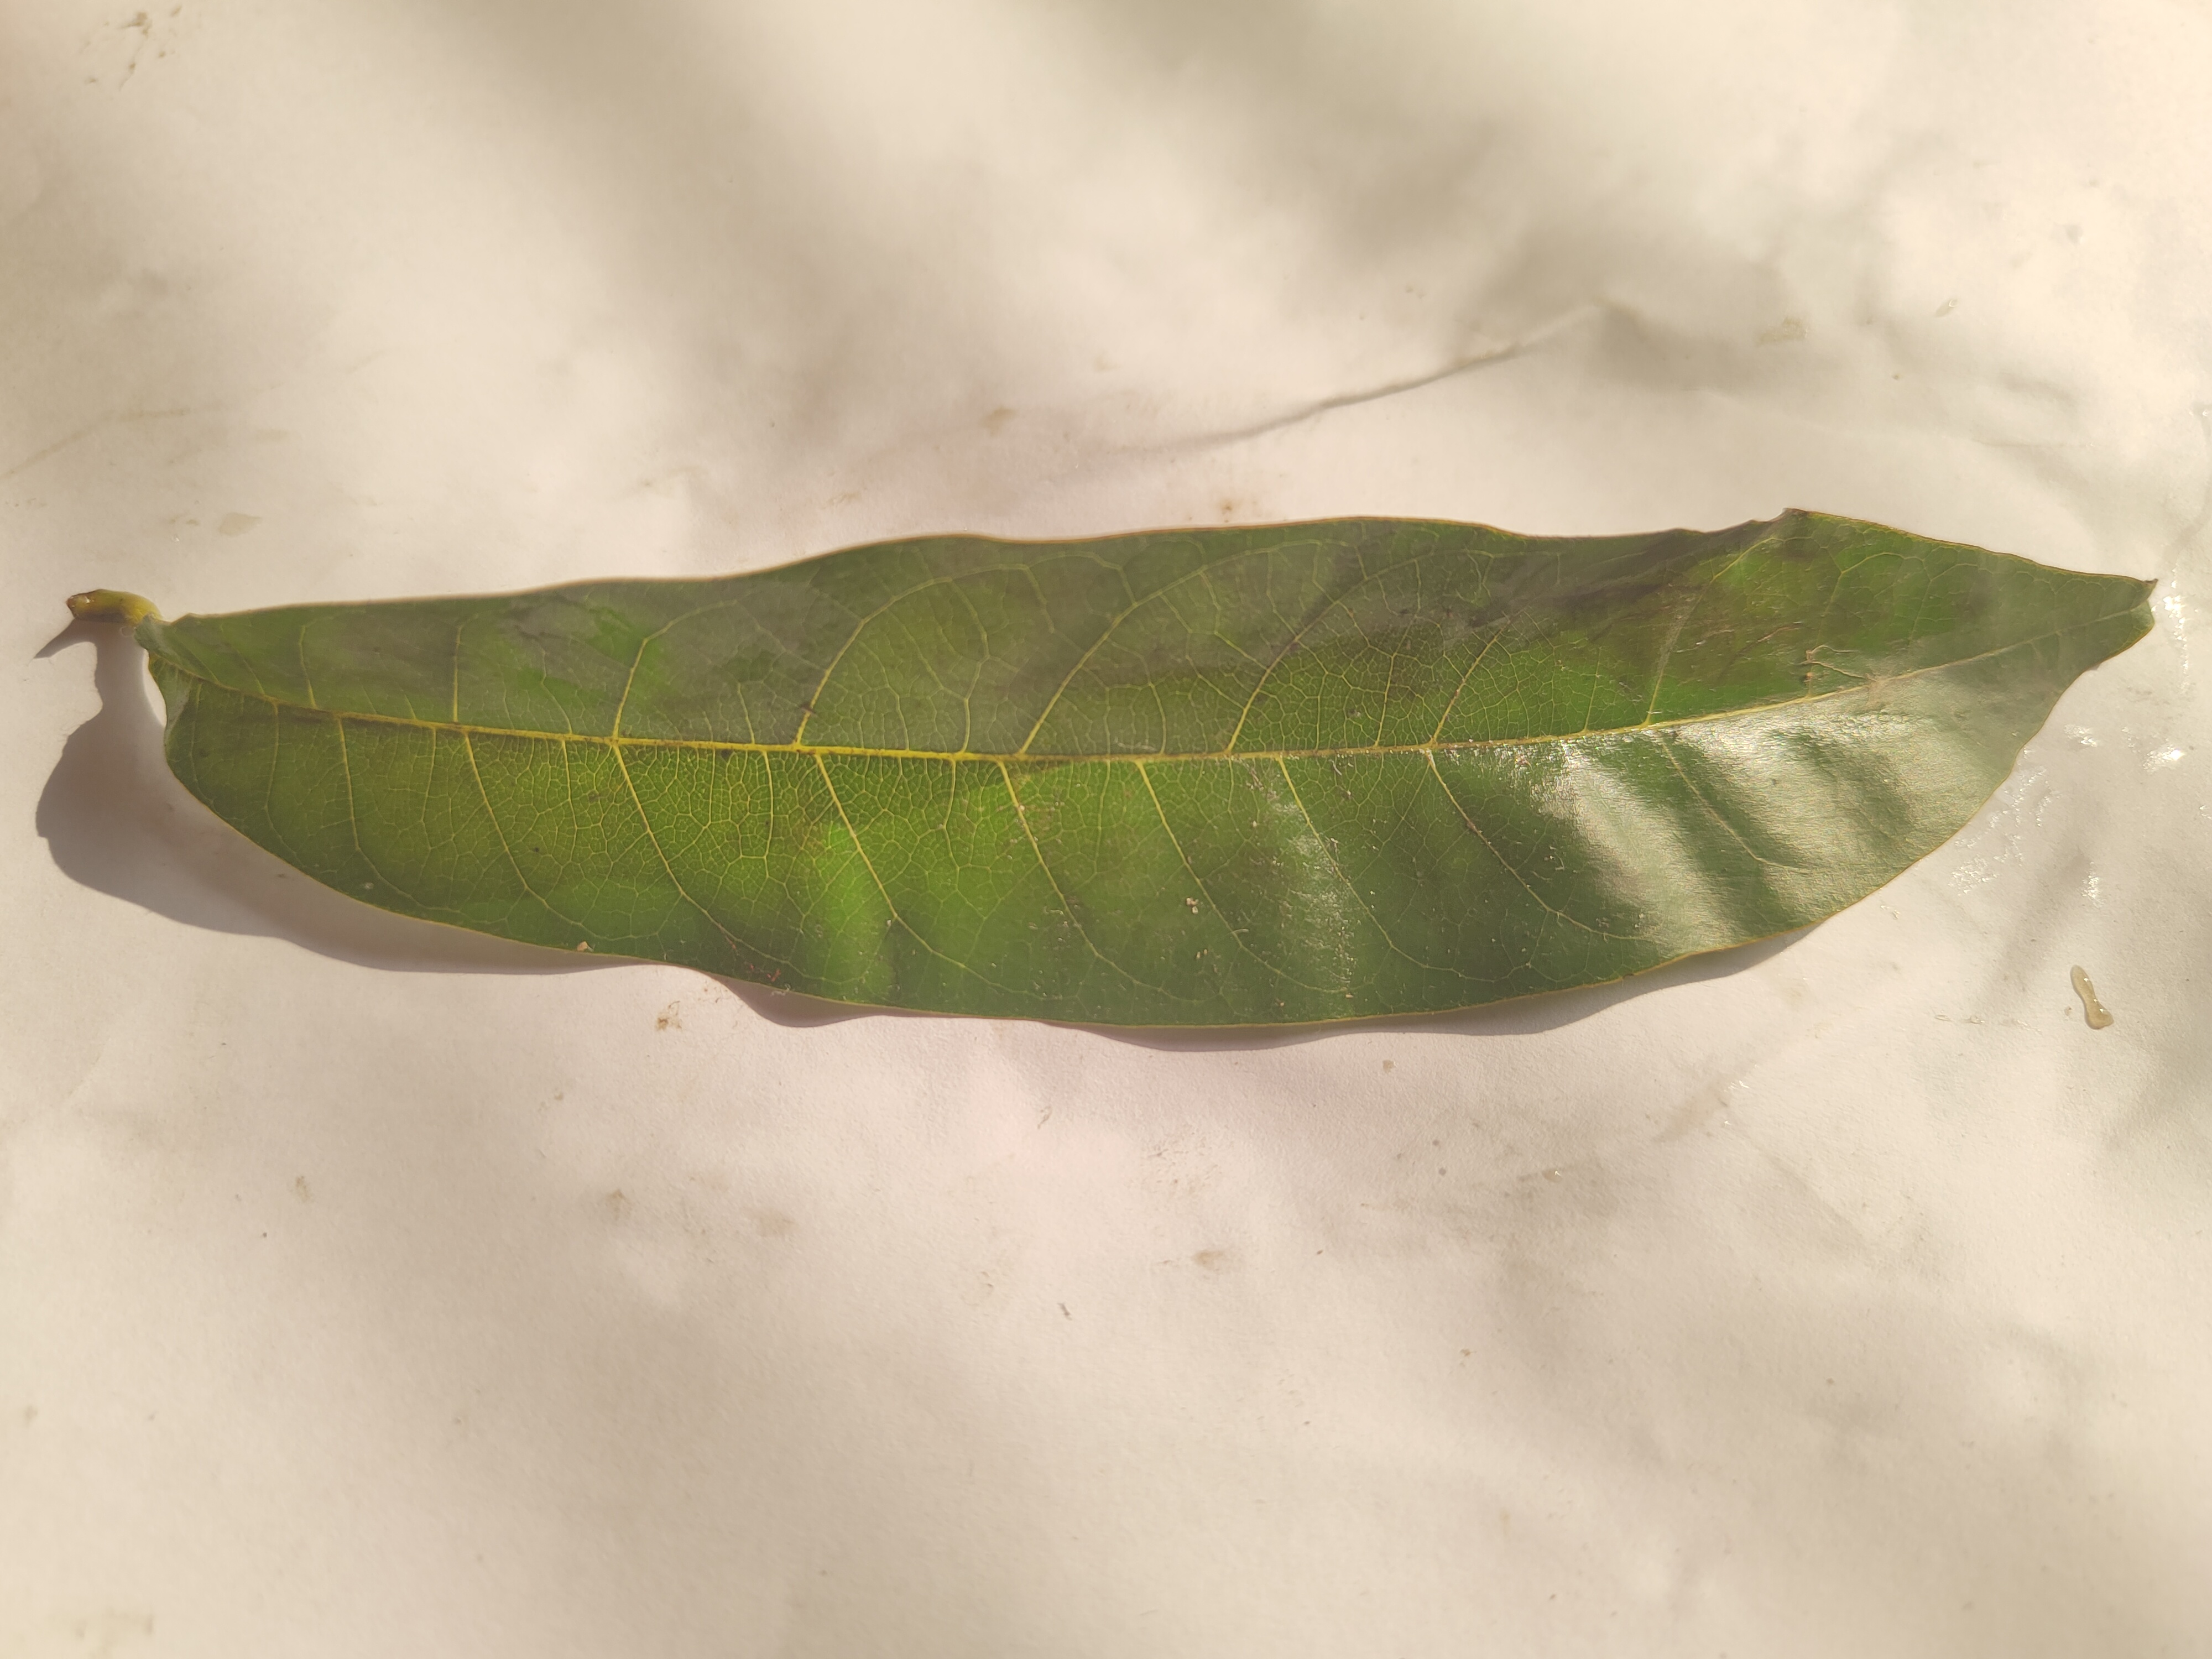
Leaf variety: Custard Apple